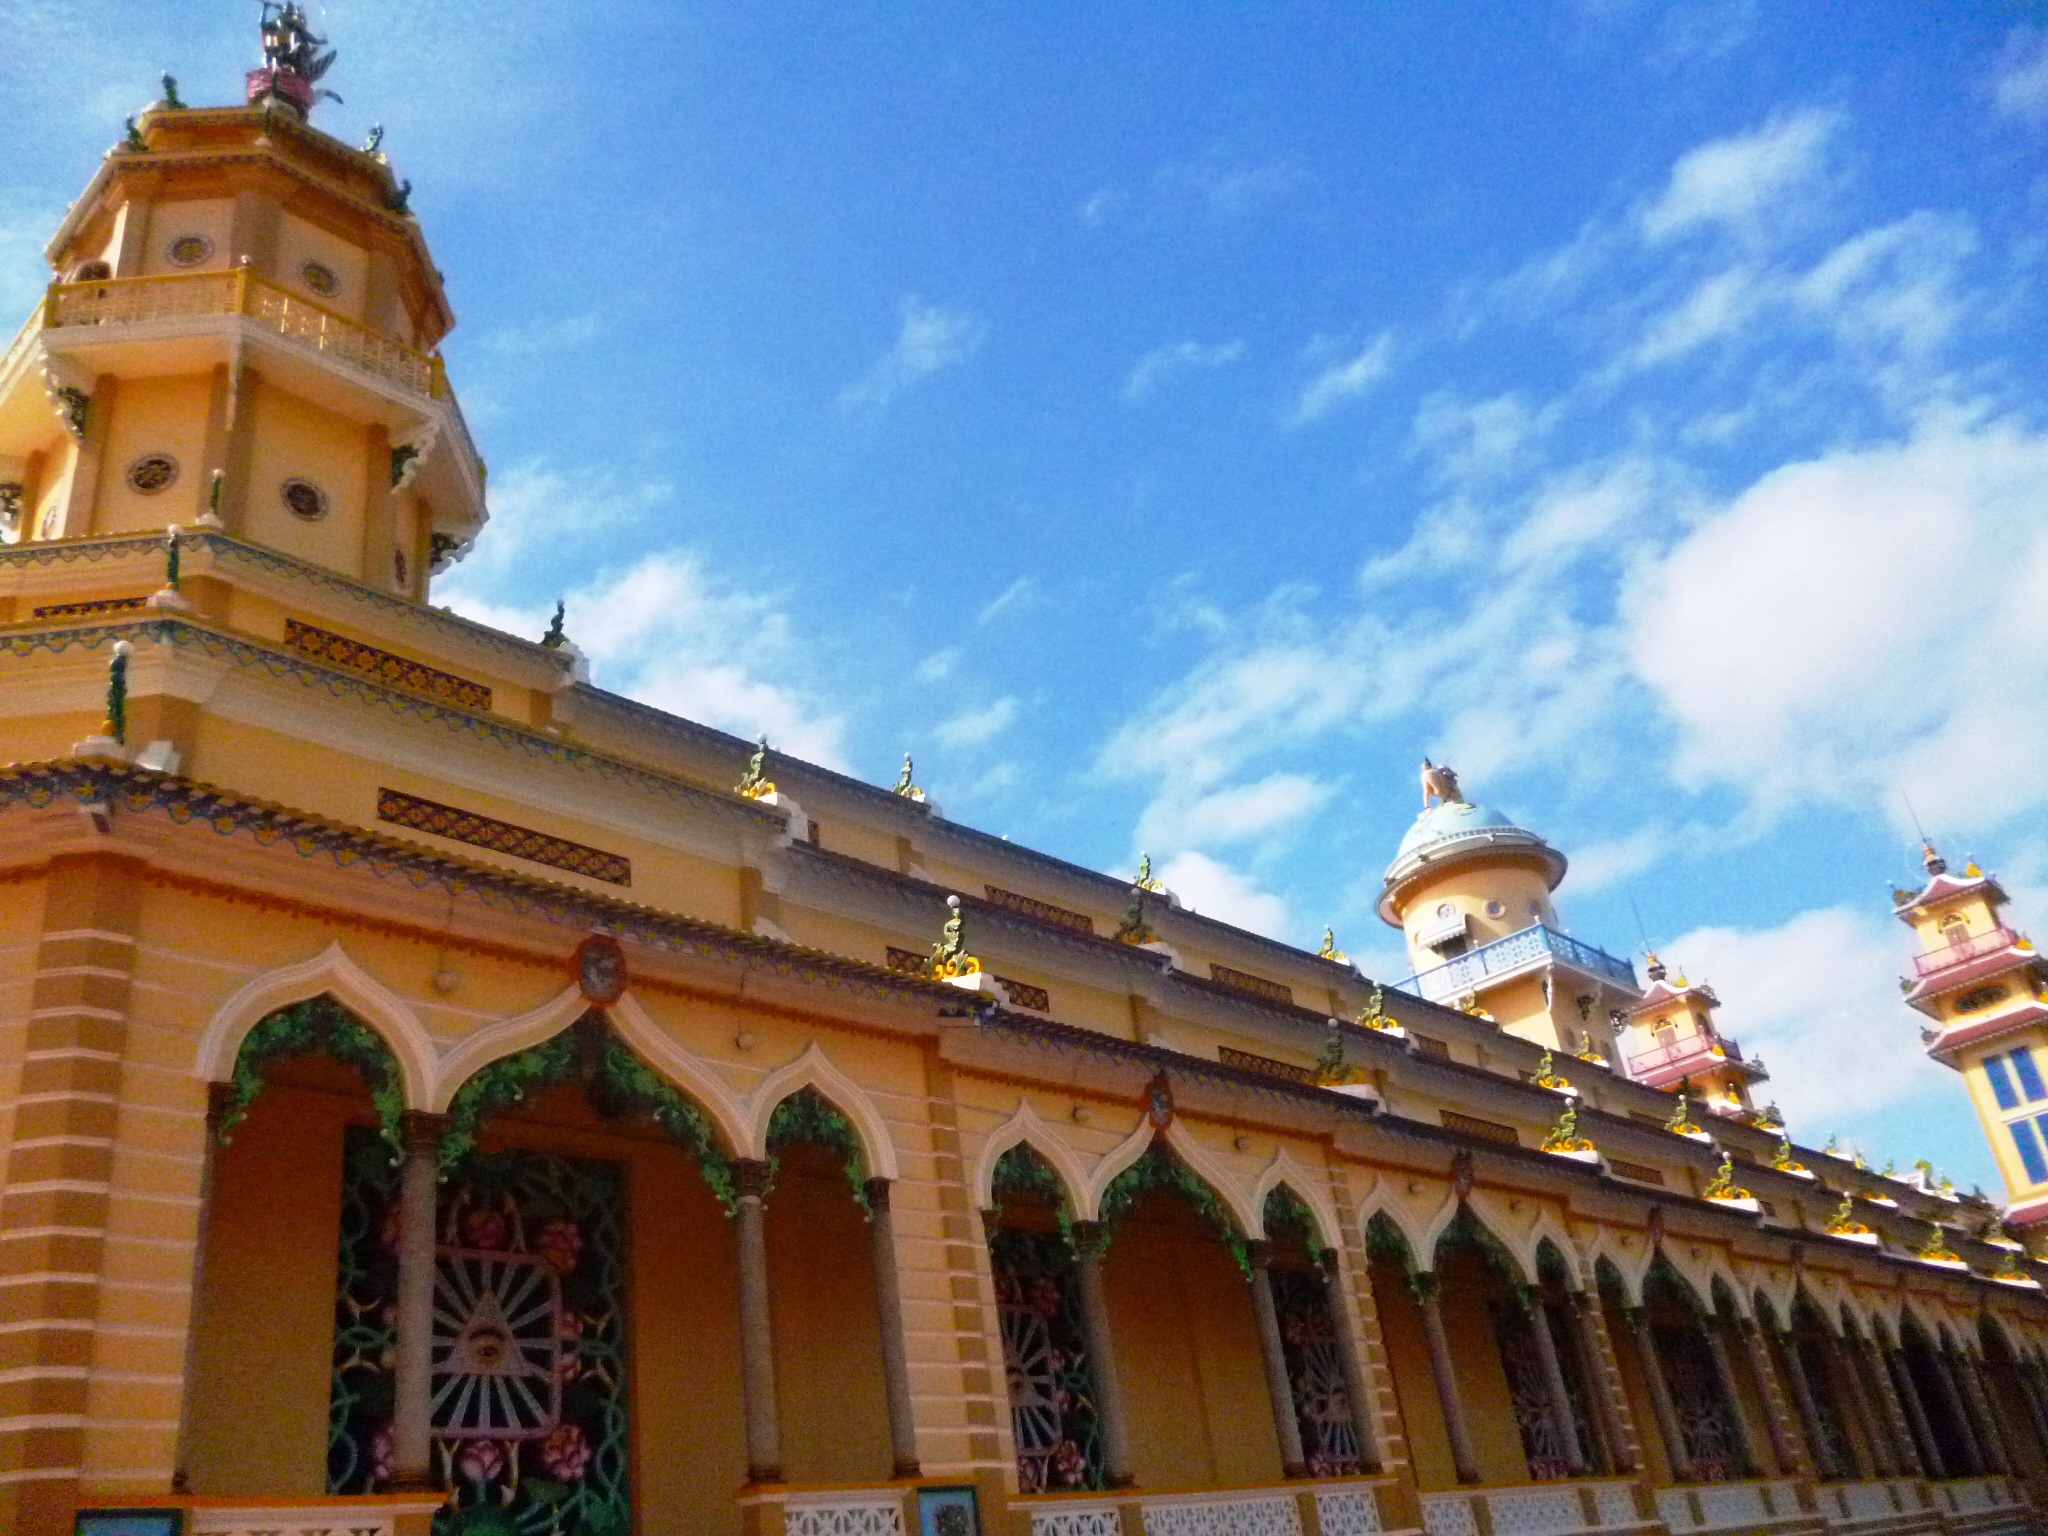
user: text: Màu chủ đạo của tòa nhà trong hình là gì?
assistant: text: Vàng

user: text: Có bao nhiêu cấu trúc tháp chính có thể nhìn thấy rõ ràng trên mái của tòa nhà?
assistant: text: Ba

user: text: Tòa nhà độc đáo trong hình có tên là gì?
assistant: text: Tòa Thánh Cao Đài Tây Ninh

user: text: Biểu tượng con mắt được khắc trên mặt tiền tòa nhà mang ý nghĩa văn hóa gì?
assistant: text: Là Thiên Nhãn, biểu tượng của Thượng Đế toàn năng và toàn tri trong đạo Cao Đài.

user: text: Ngoài tháp chính hình bát giác ở phía trái, còn có bao nhiêu cấu trúc tháp nhỏ hơn nổi bật trên mái của tòa nhà và vị trí của chúng?
assistant: text: Hai cấu trúc tháp nhỏ hơn: một mái vòm ở giữa bên phải và một tháp cao mảnh hơn ở ngoài cùng bên phải.